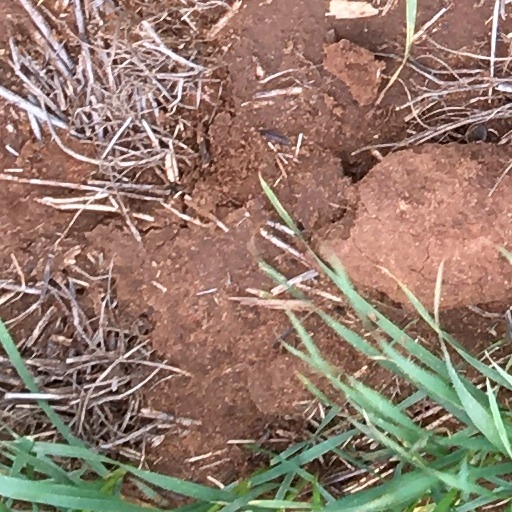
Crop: wheat